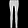
Label: Trouser